Reformed Great Church of Debrecen

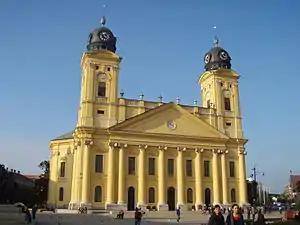
The Reformed Great Church of Debrecen

The Reformed Great Church or Great Reformed Church in Debrecen is located in the city of Debrecen, between Kossuth Square and Kálvin Square. An icon of Protestantism in Hungary, the church has earned the city the nickname "the Calvinist Rome". With a floor area of 1,500 m it is the largest Protestant church structure in Hungary, and also has the largest bell of all Hungarian Protestant churches. The Great Church was built between 1805 and 1824 in the neoclassical style.